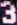
Number: 3